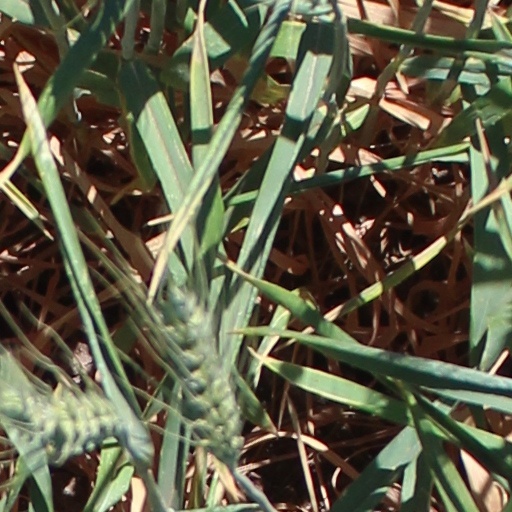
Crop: wheat